Chaufour-Notre-Dame

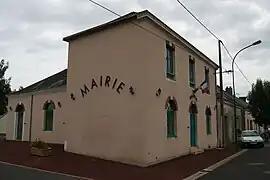
Town hall

Chaufour-Notre-Dame is a commune in the Sarthe department in the Pays de la Loire region in north-western France.